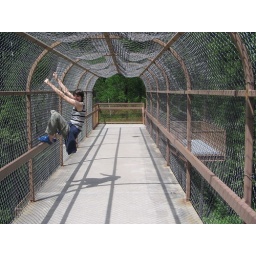
To reach the river from the highway, you must cross a bridge over the railroad tracks.